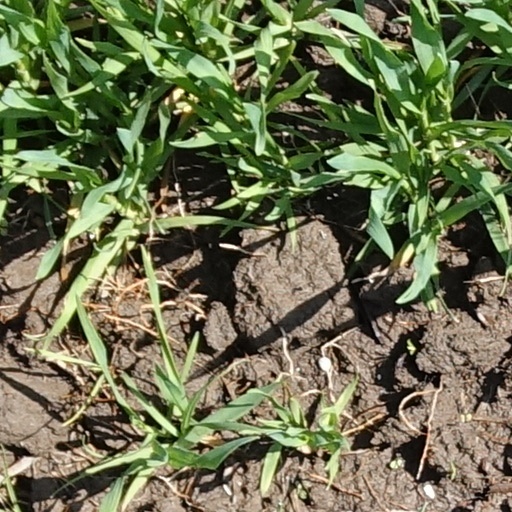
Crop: wheat